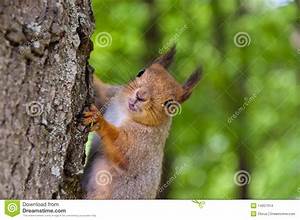
Label: squirrel